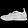
Label: Sneaker